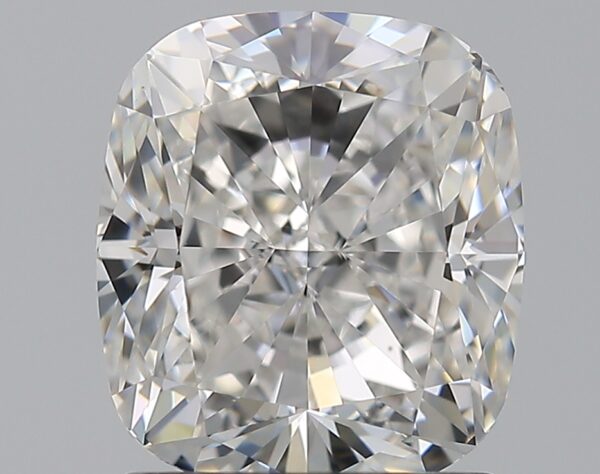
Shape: cushion
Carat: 1.9
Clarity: VS1
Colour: E
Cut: EX
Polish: EX
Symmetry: EX
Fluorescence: M
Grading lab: GIA
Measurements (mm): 7.35 x 6.6 x 4.58